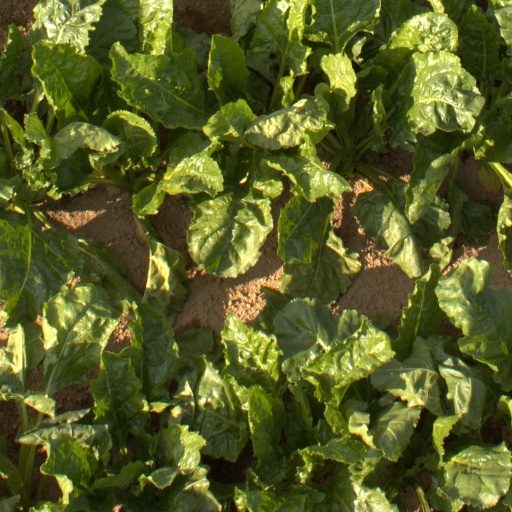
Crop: sugar beet